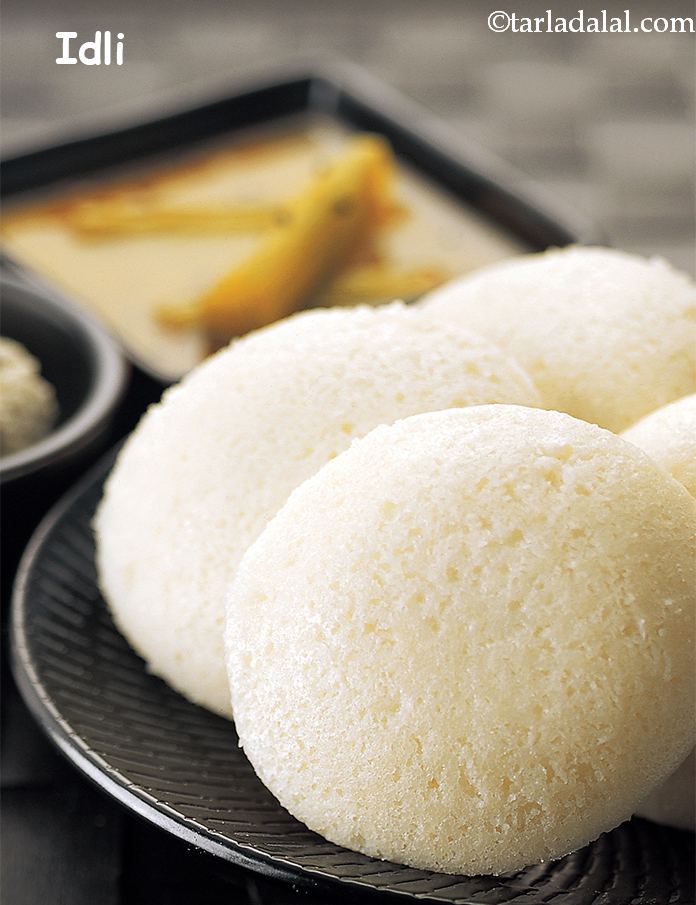
Dish: idli